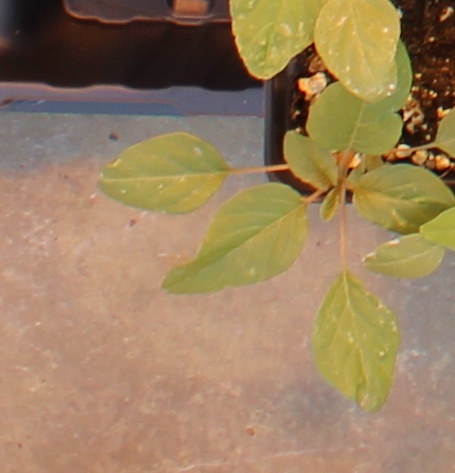
Label: Palmer Amaranth